Counter-castle

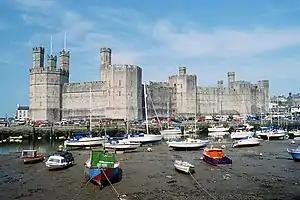
Caernarfon Castle

The Norman Conquest of England had undergone long preparation and is generally reckoned as one of the most notable military-strategic campaigns of the early High Middle Ages. The Normans attacked the island just at the time when the English were busy defending a Norwegian attack in the north. The English Army under King Harold succeeded in repelling the Vikings but now exhausted, had to fight roughly 7,000 well-equipped Norman warriors.